Harvard Computers

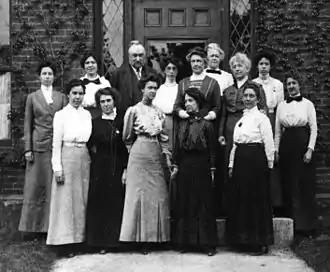
The Harvard Computers standing in front of Building C at the Harvard College Observatory, 13 May 1913

The Harvard Computers were a team of women working as skilled workers to process astronomical data at the Harvard College Observatory in Cambridge, Massachusetts, United States. The team was directed by Edward Charles Pickering (1877 to 1919) and, following his death in 1919, by Annie Jump Cannon.